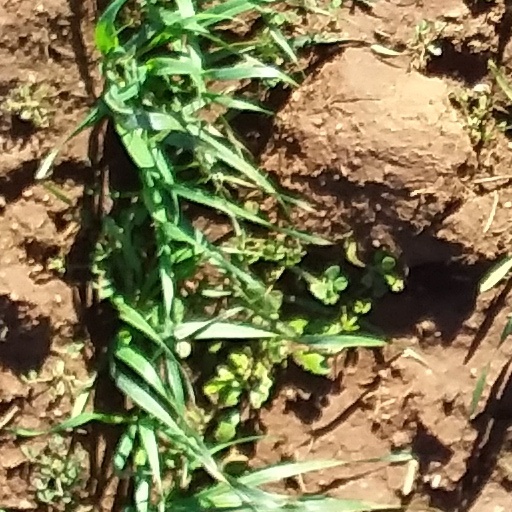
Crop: wheat